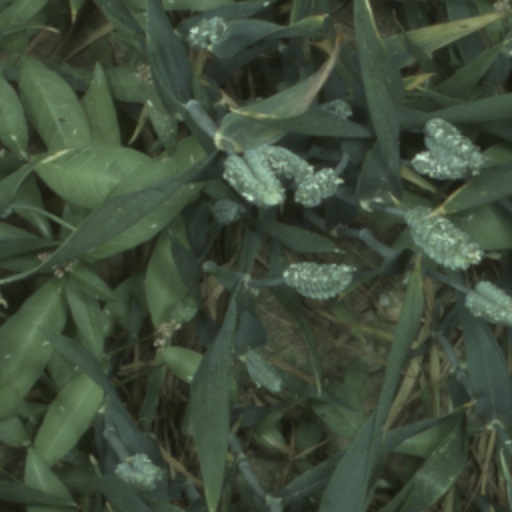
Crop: wheat